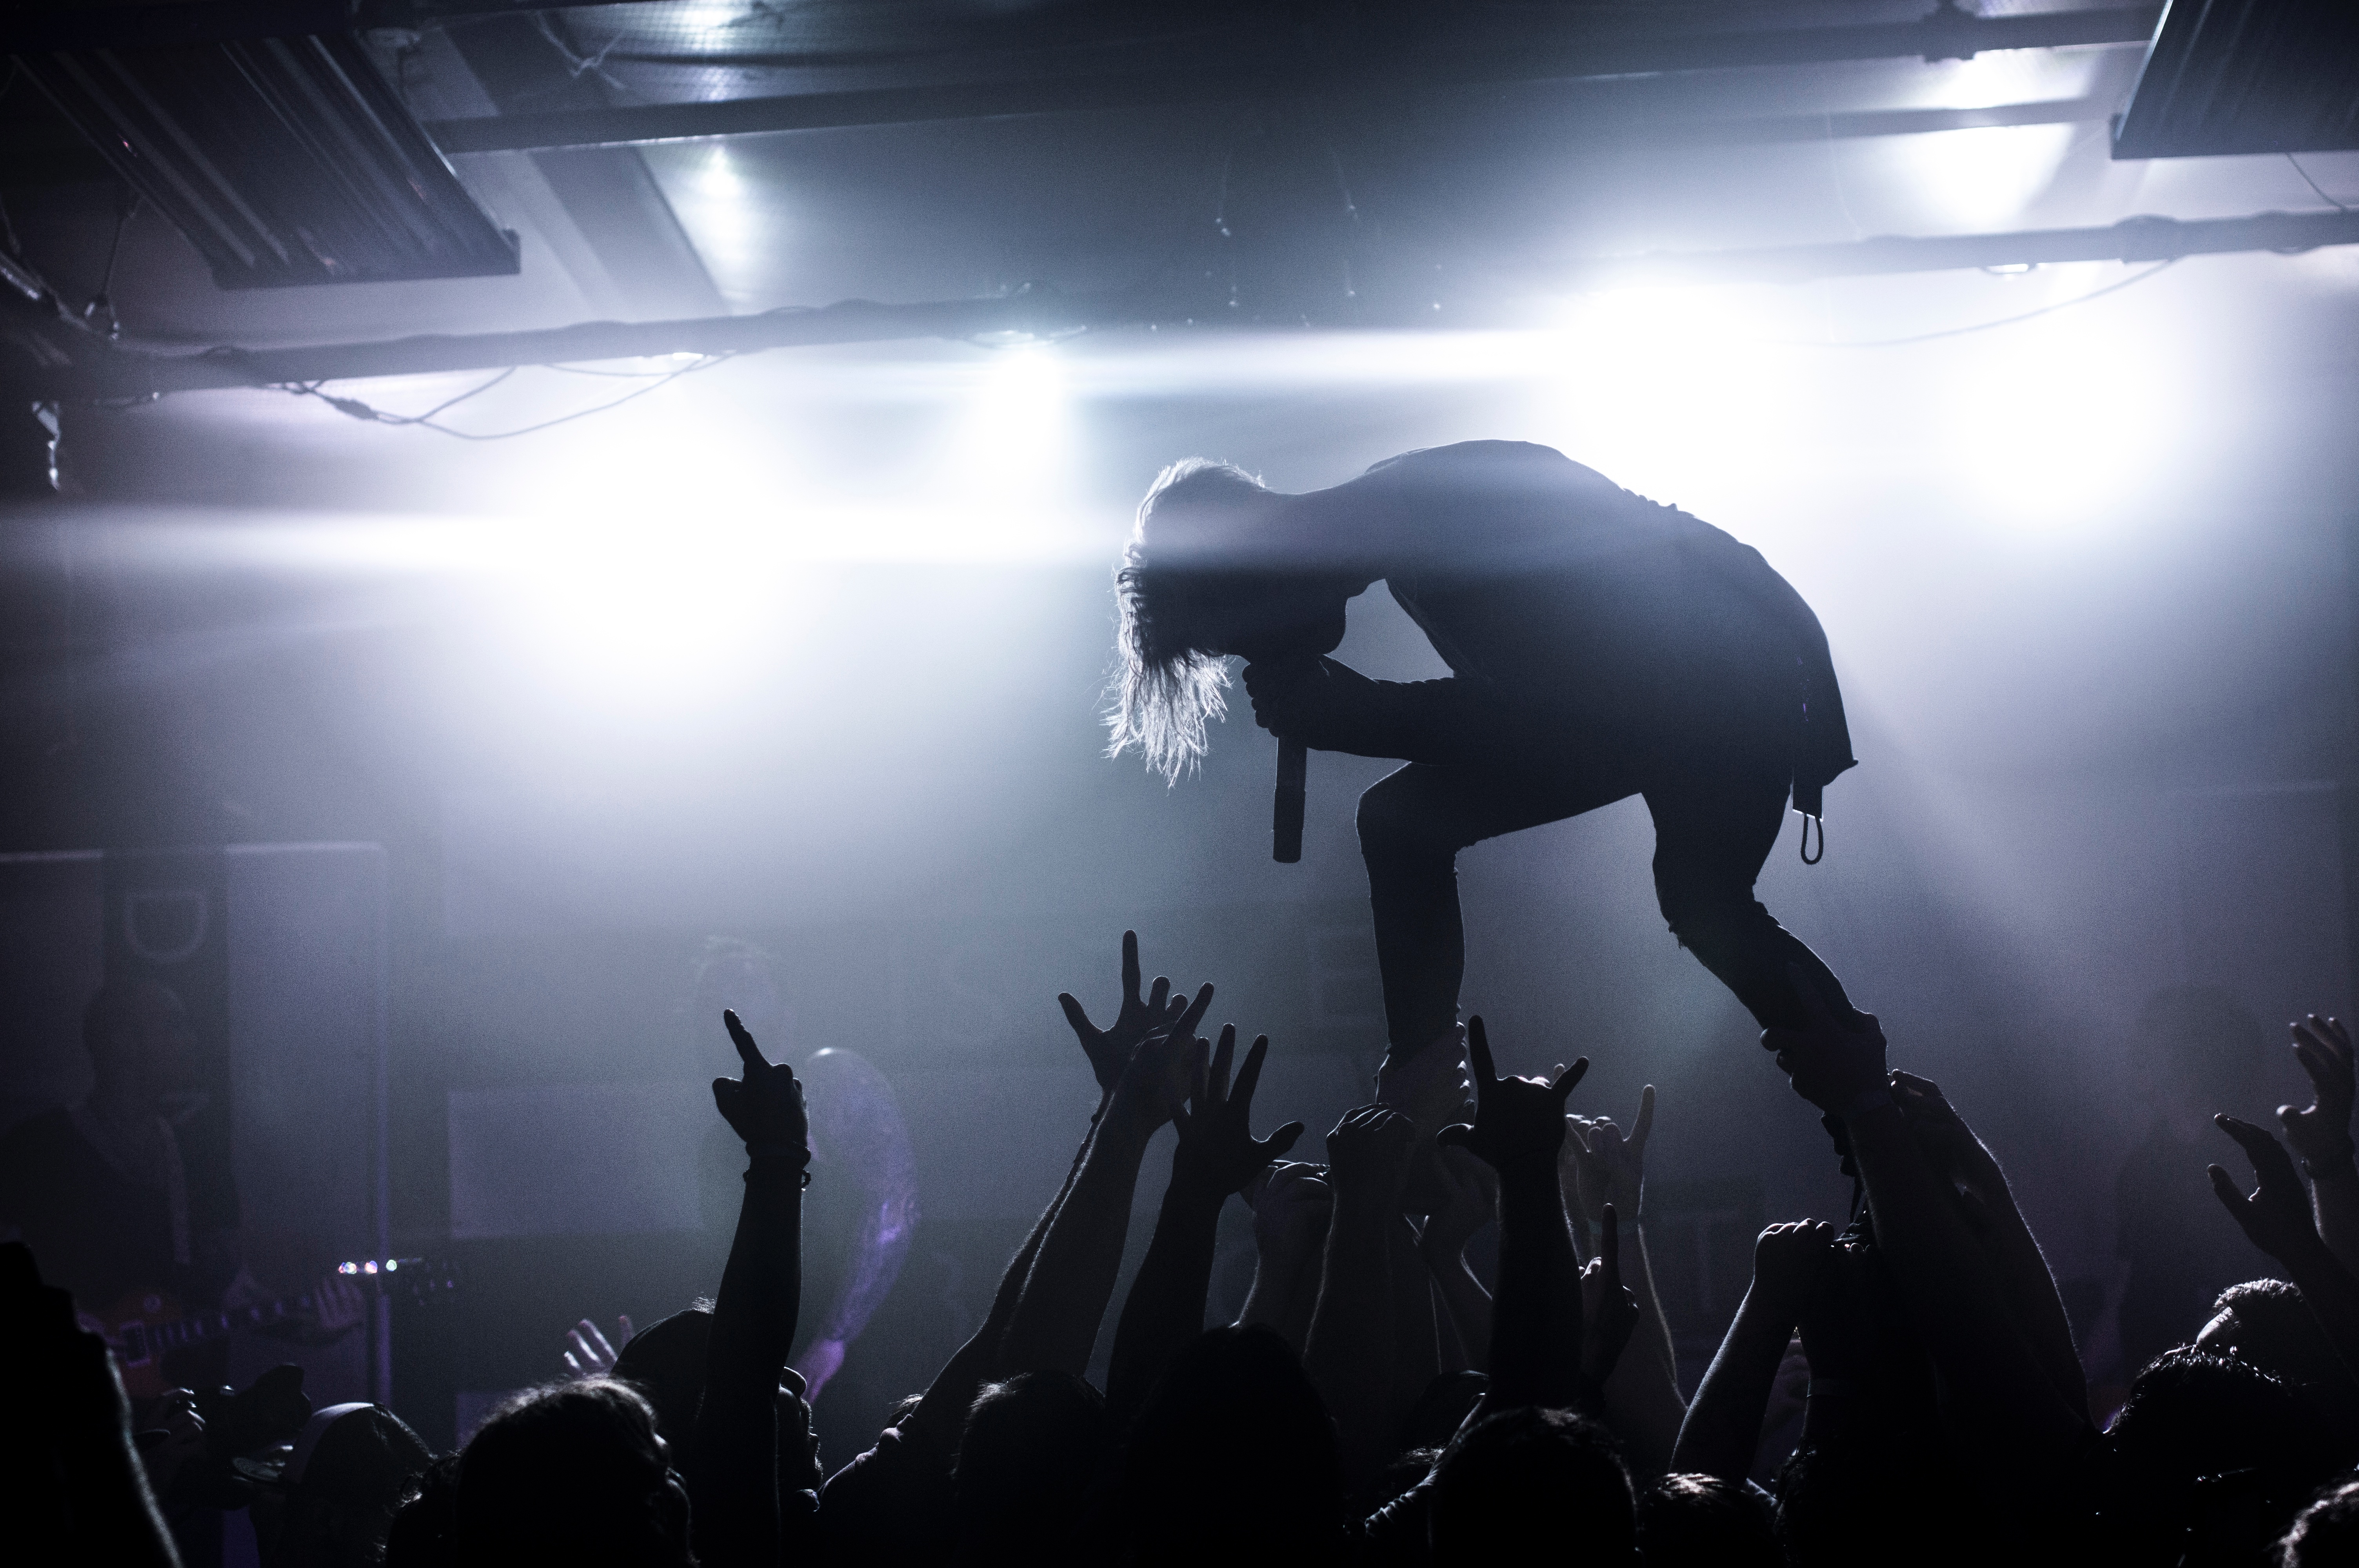
music, photography, crowd, concert, darkness, musician, black, performance art, cool image, stage, performance, singing, event, guitarist, cool photo, midnight, entertainment, performing arts, rock concert, pop music, computer wallpaper, musical ensemble, music venue, public event, musical instrument accessory, music artist